Kunqu

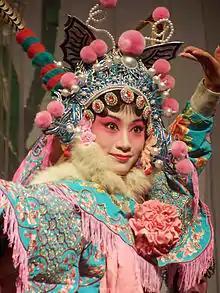
A Kunqu performer's portrayal of Hu Sanniang

Kunqu performance influenced the performance of many other styles of Chinese musical theater, including Peking opera, which contains much of the Kunqu repertoire. Kunqu was referred to as "Yabu" (雅部, "elegant drama"), and it came under competition from a variety of operas (e.g. Shaanxi opera, Clapper opera, Yiyang tunes, Peking opera, etc.) termed "Huabu" (花部, "flowery drama"), and as a result, Kunqu troupes experienced a commercial decline in the 19th century.